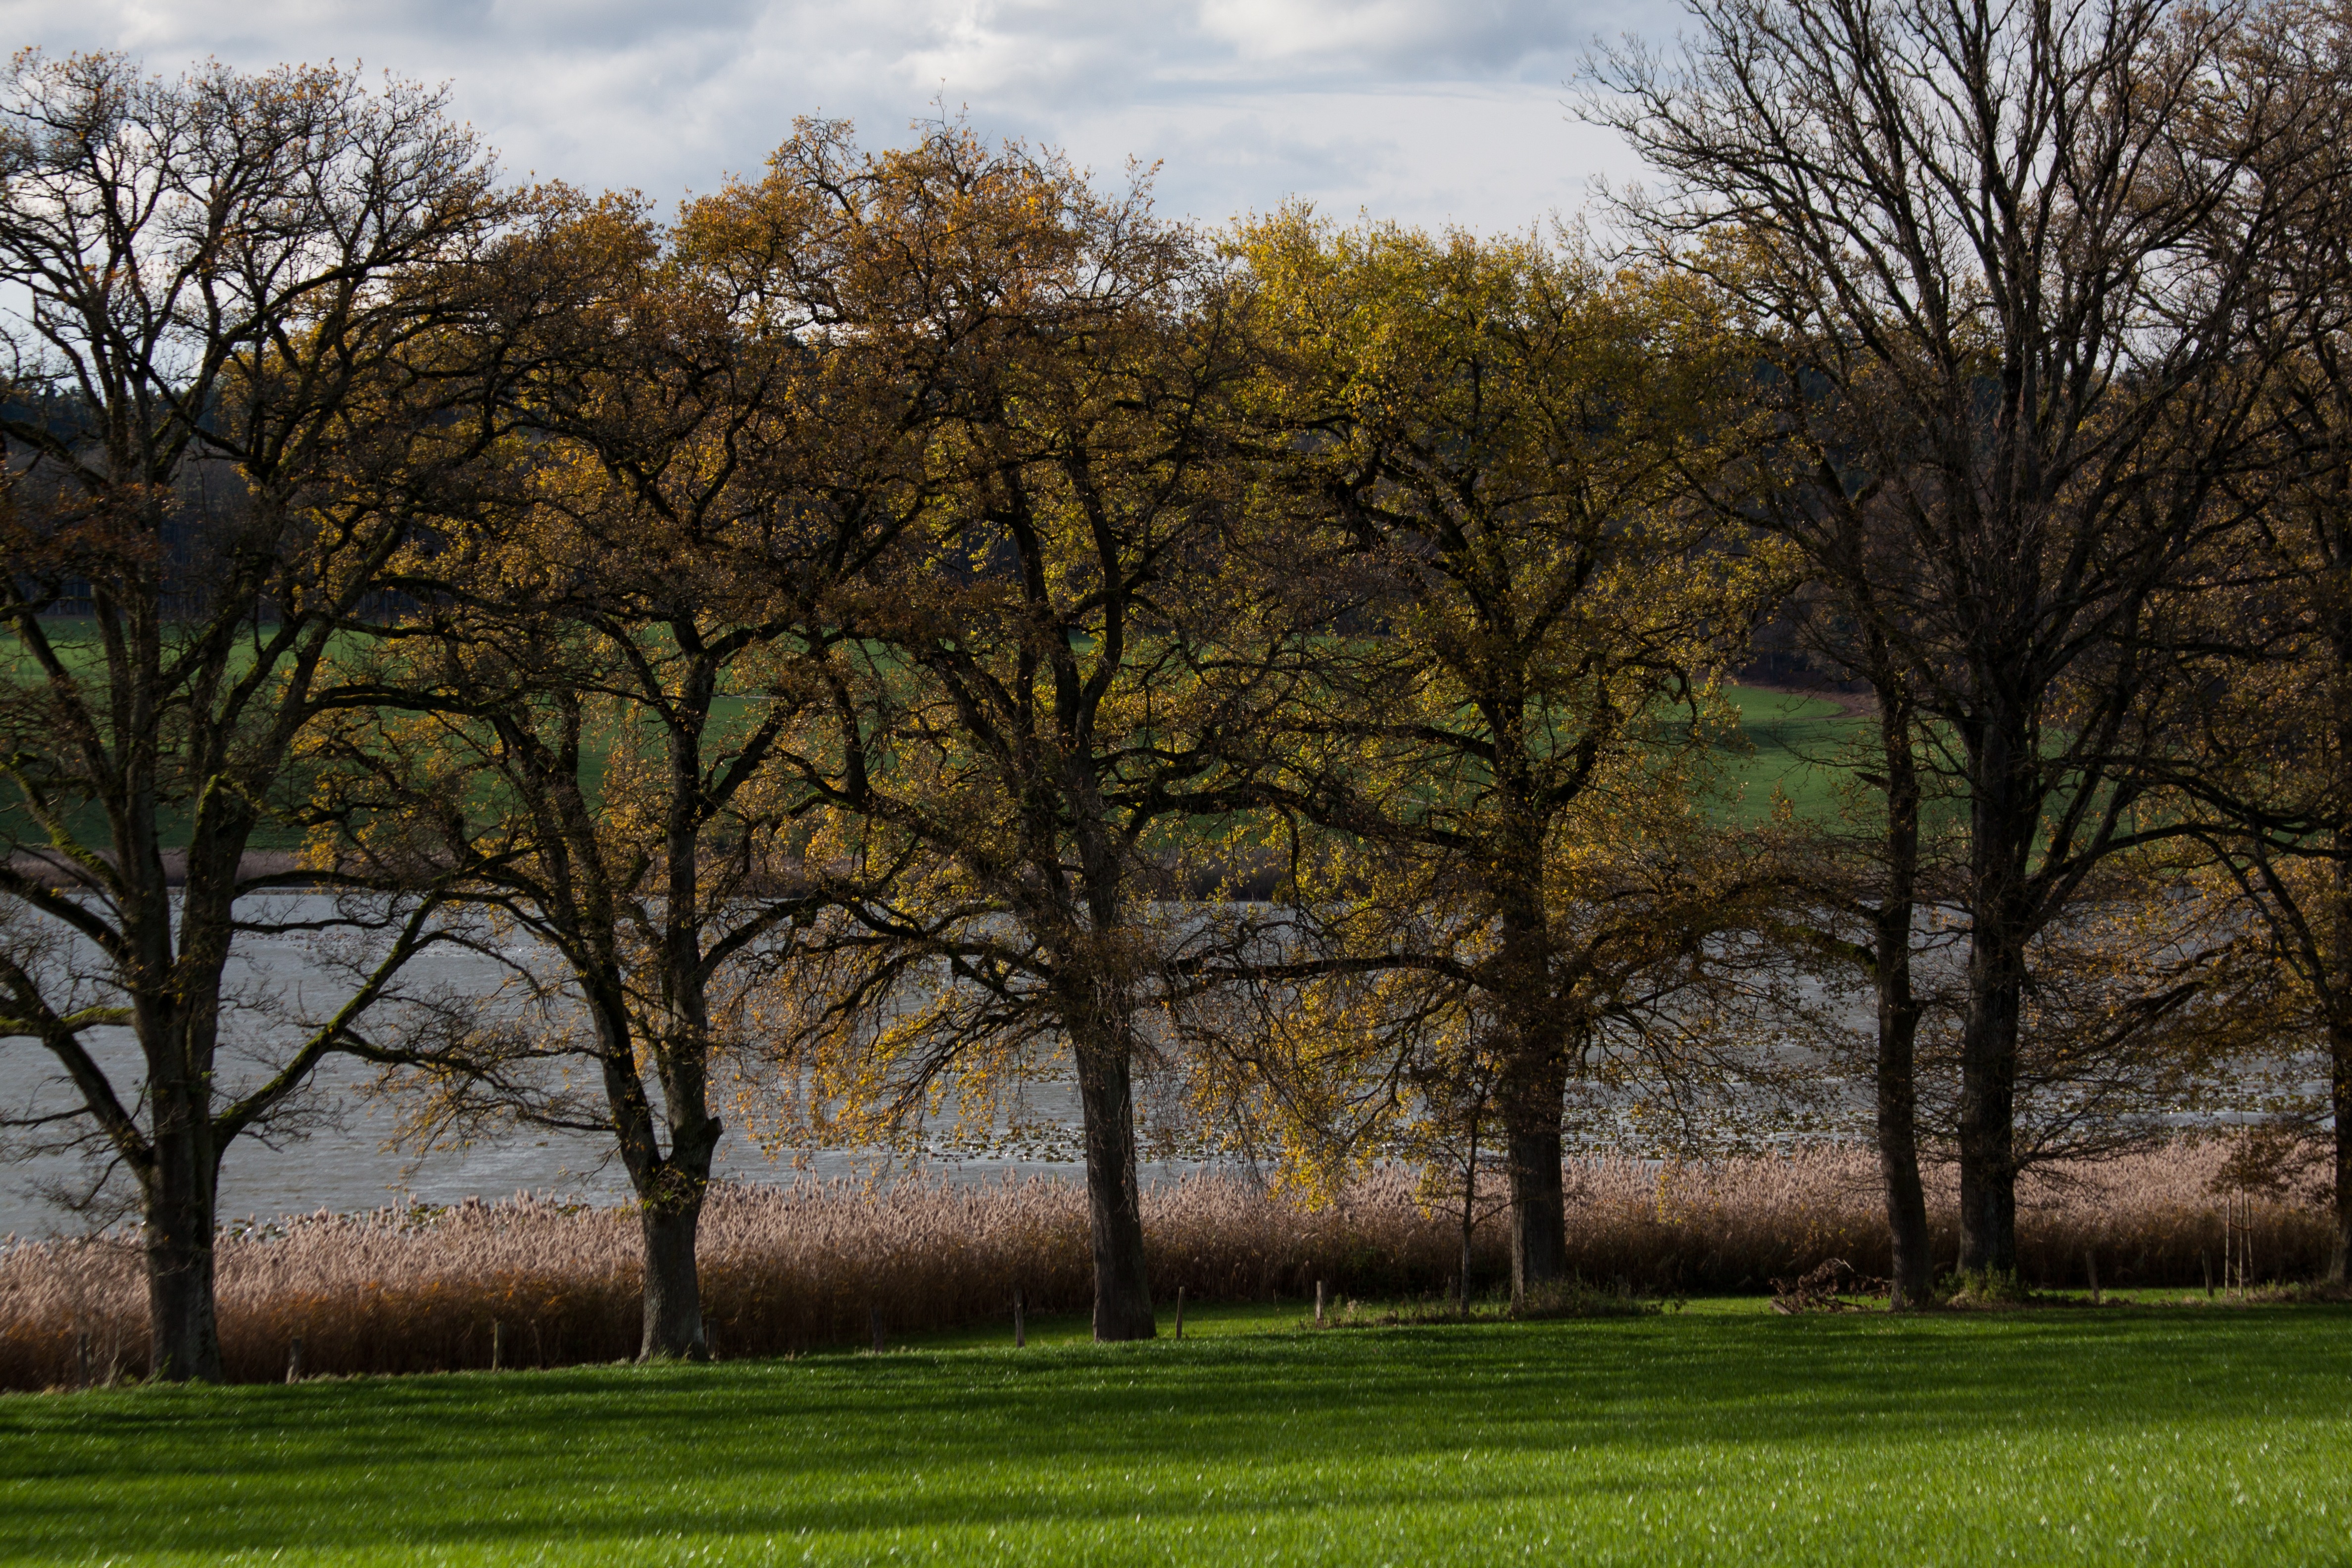
landscape, tree, nature, forest, grass, branch, plant, hiking, field, lawn, meadow, prairie, sunlight, morning, leaf, hill, sidewalk, flower, lake, walk, green, pasture, autumn, park, season, trees, avenue, oak, woodland, habitat, idyll, away, rural area, natural environment, woody plant, old oaks